Sebastian Junger

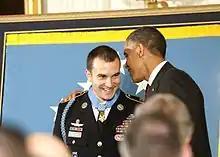
Medal of honor recipient Sgt. Salvatore Giunta beside President Barack Obama

The visits from June 2007 to June 2008 to eastern Afghanistan to the Korengal Valley with Tim Hetherington resulted not only in their reports and pictures published in "Vanity Fair" in 2008 and the film "Restrepo" (2010), but also in Junger's best-selling book "War" (2010), which rewrites and expands upon his "Vanity Fair" dispatches. Junger in "War", tells the story of Staff Sergent Sal Giunta. His actions during the fighting in the Korengal Valley made him the first soldier to still be alive when receiving the Medal of Honor since the Vietnam War. Time magazine named "War" a "Top Ten Non-fiction Book" of 2010.